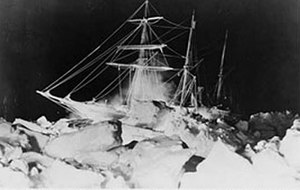
Endurance-ekspeditionen / Ekspeditionen / Weddellhavsgruppen / Endurances drift med isen
Endurance i isen i polarnatten juni 1915
Endurance-ekspeditionen 1914–17 var en ekspedition, som blev planlagt og ledet af Ernest Shackleton med det formål at krydse det antarktiske kontinent. Efter Roald Amundsens erobring af Sydpolen i 1911 anså Shackleton krydsningen af kontinentet som den sidste store udfordring i Antarktis. Ekspeditionen mislykkedes i at nå sit mål, men regnes alligevel som en af de største begivenheder i den heroiske tidsalder for antarktisudforskning.